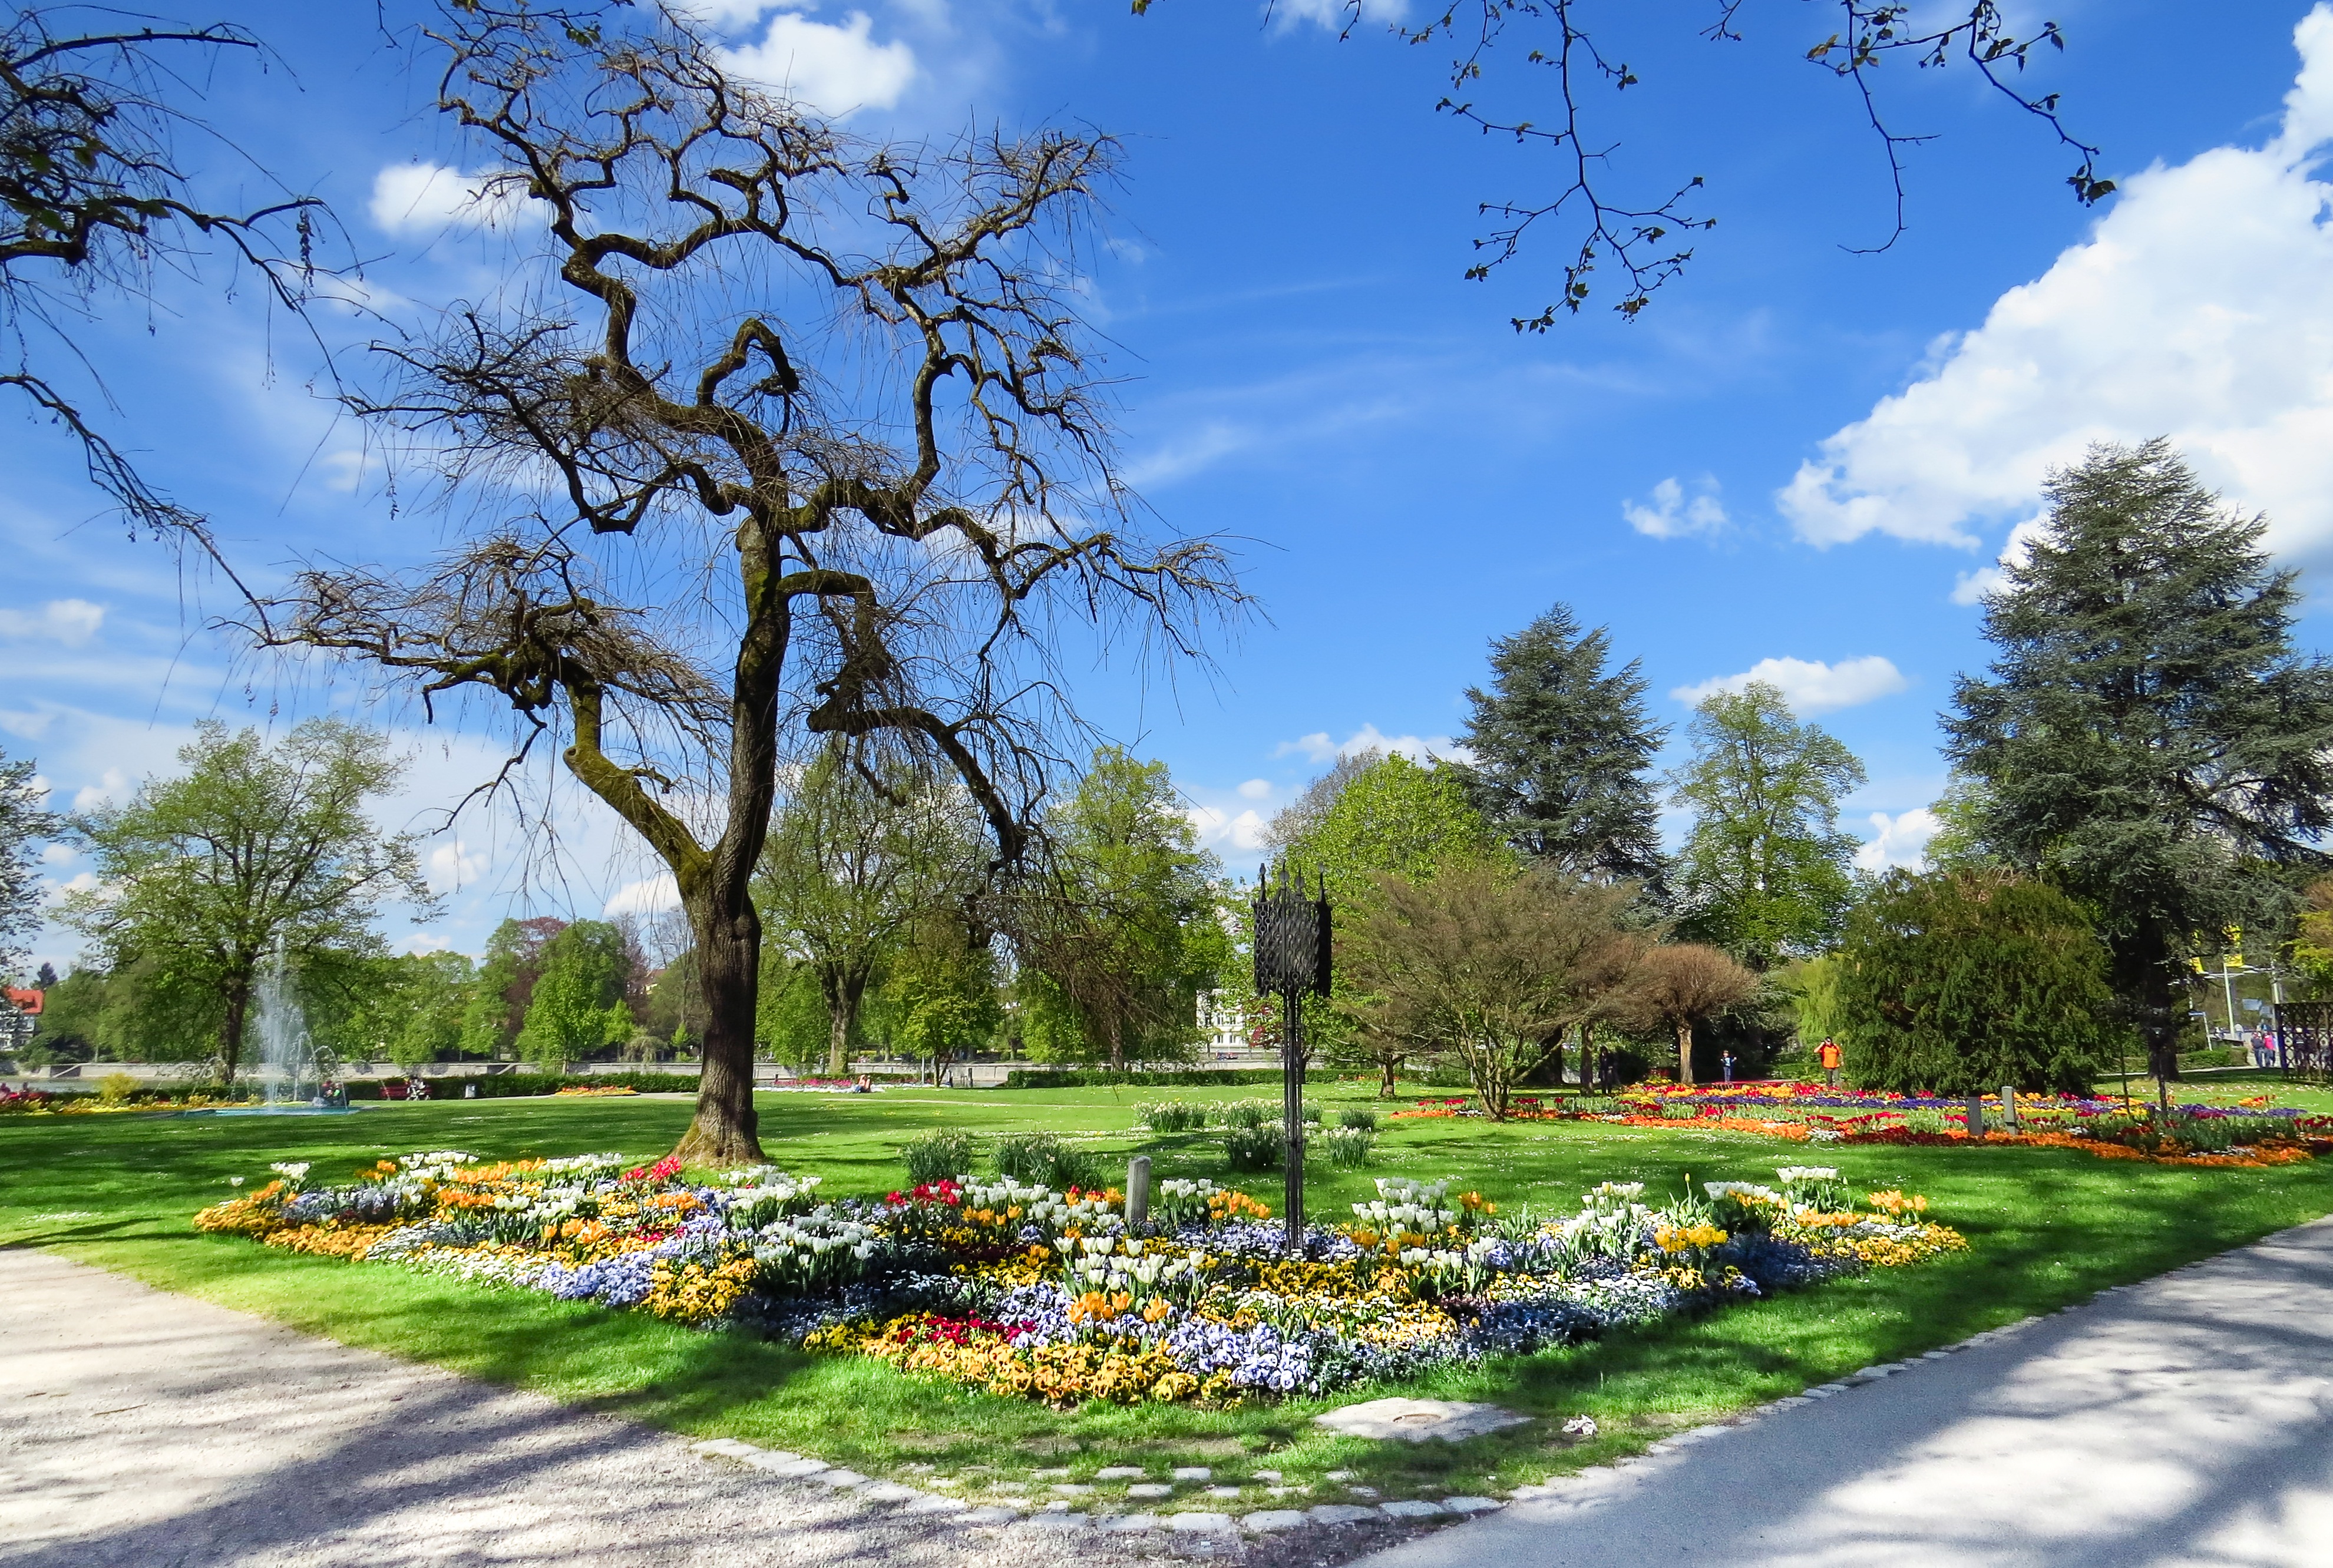
landscape, tree, blossom, plant, lawn, meadow, flower, old, autumn, park, botany, colorful, garden, flowers, shrub, botanical garden, estate, woodland, yard, residential area, woody plant, gnarled tree